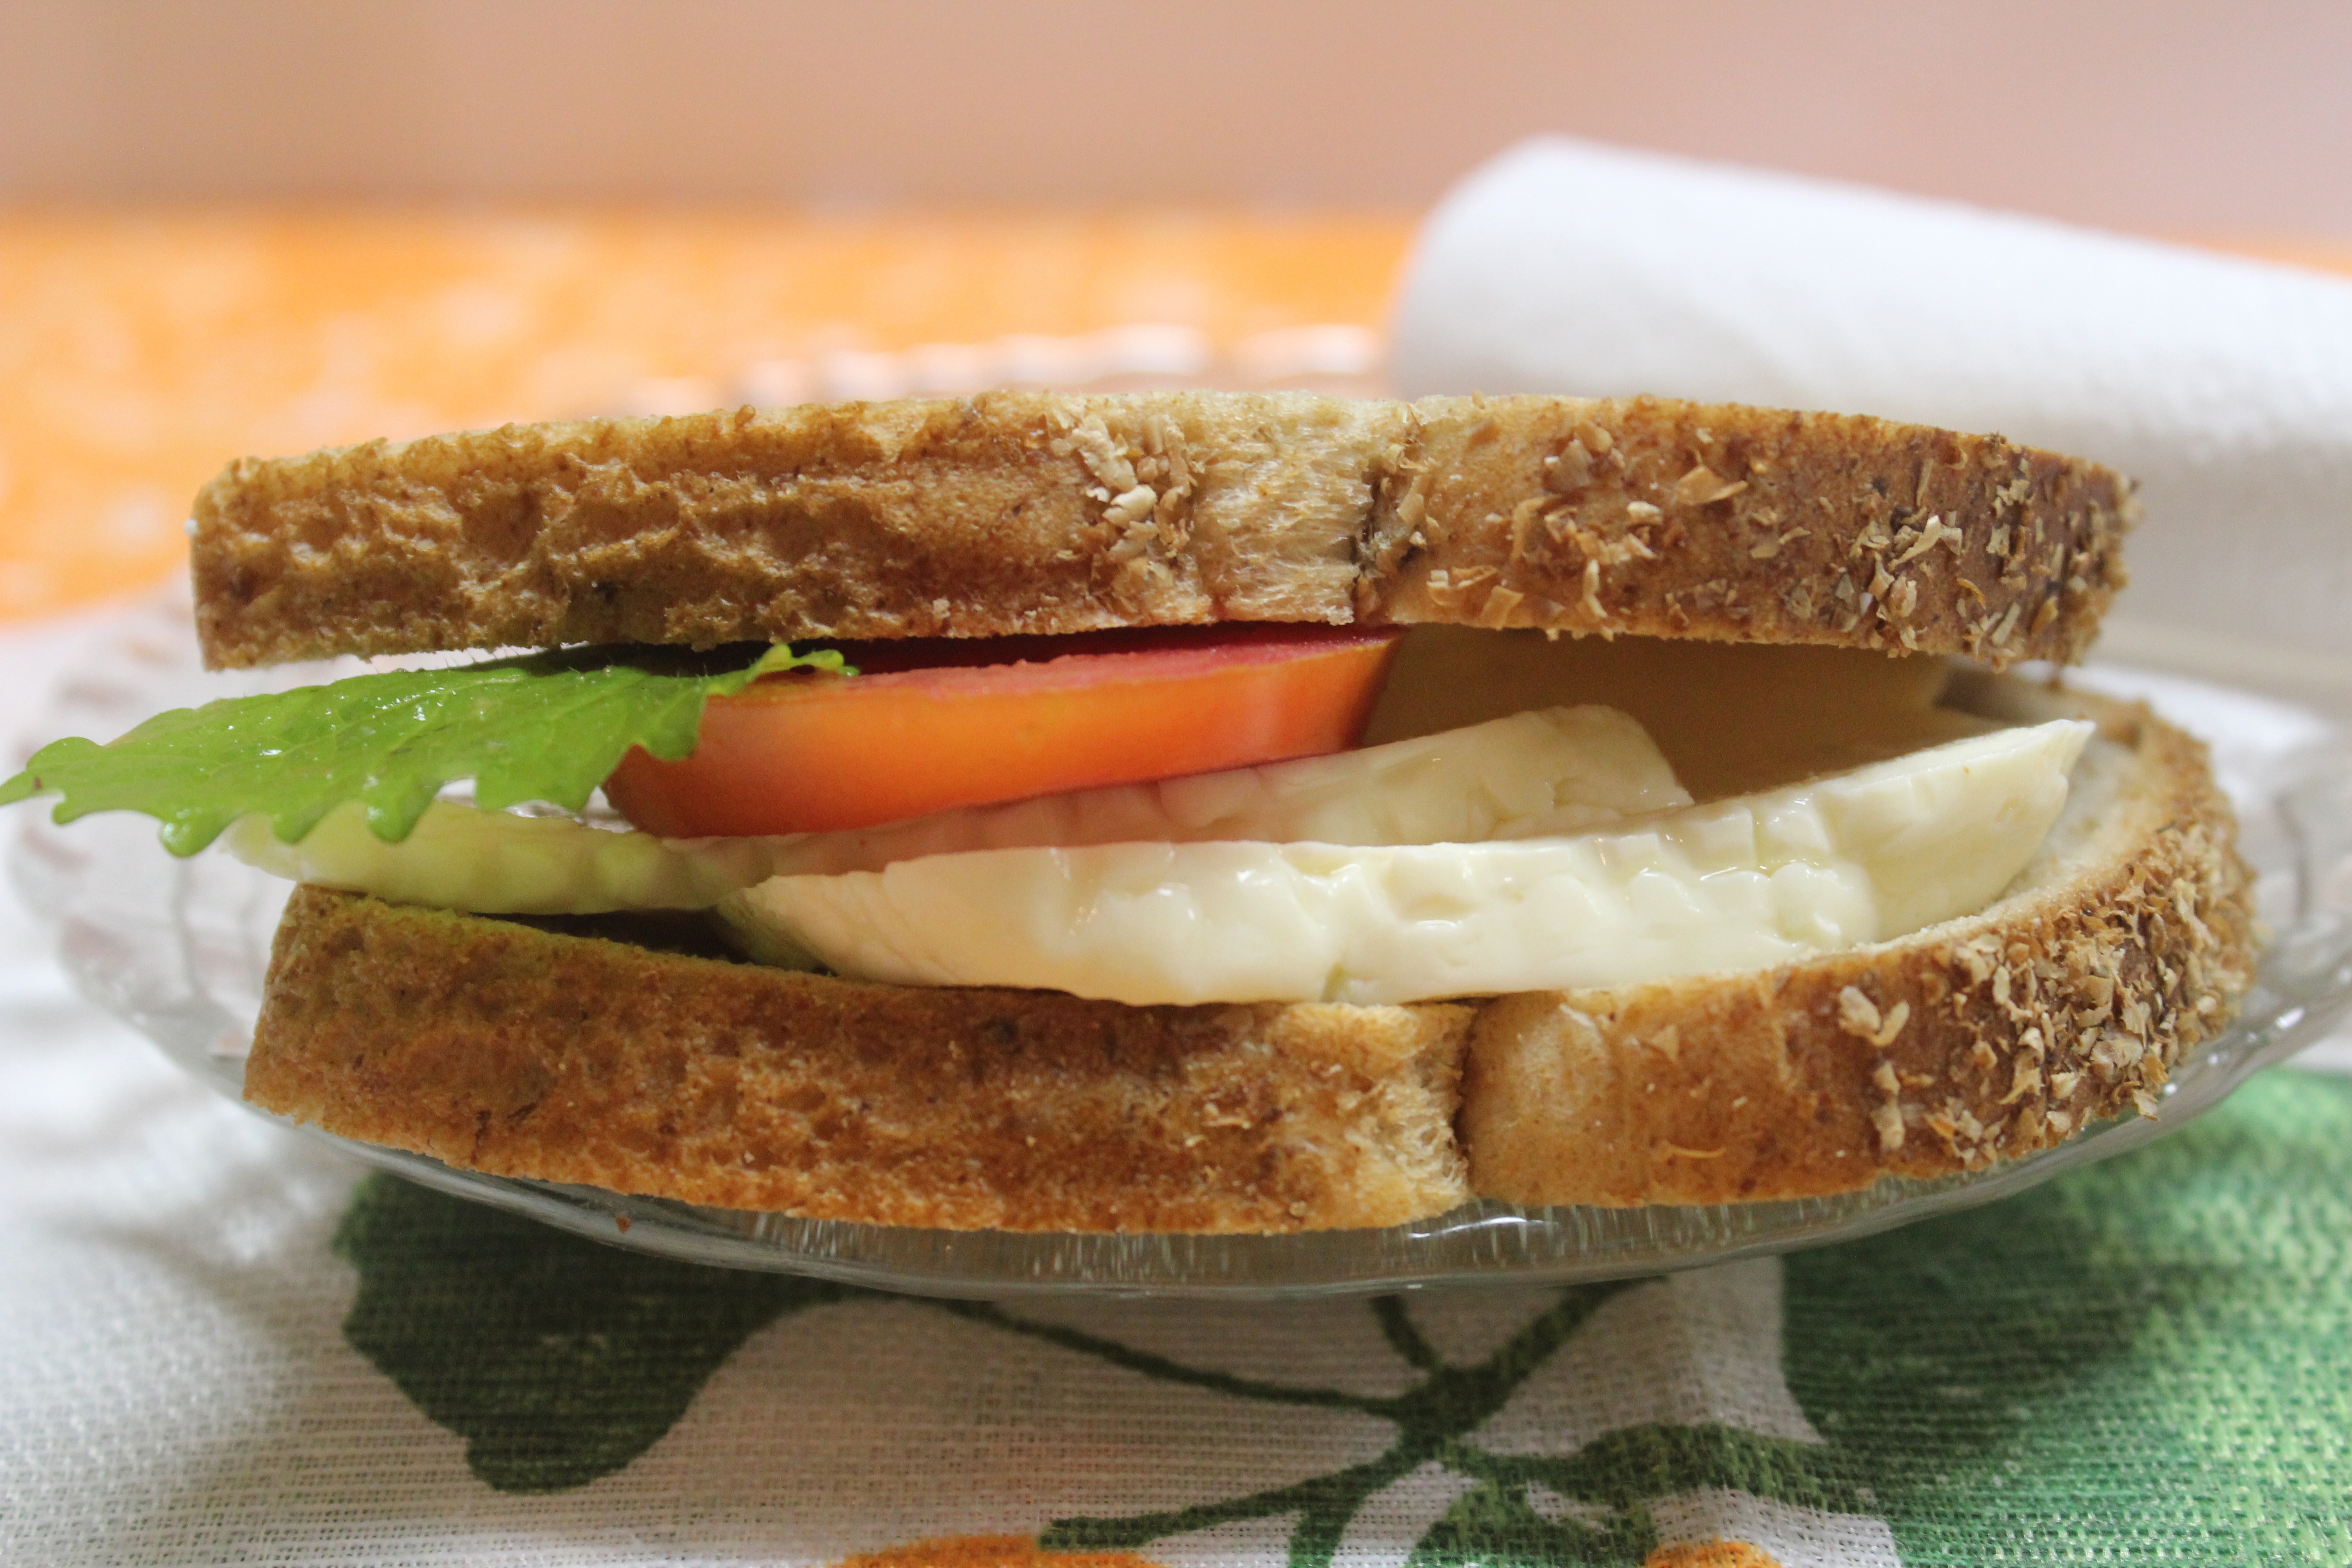
dish, meal, food, produce, breakfast, snack, meat, sandwich, cheese, veggie burger, natural snack, toamate